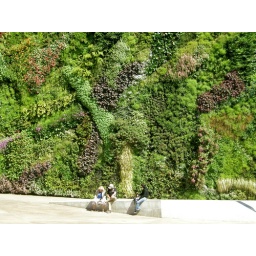
Some visitors take a break in front of the green wall of a neighboring building at the Caixa Forum in Madrid.